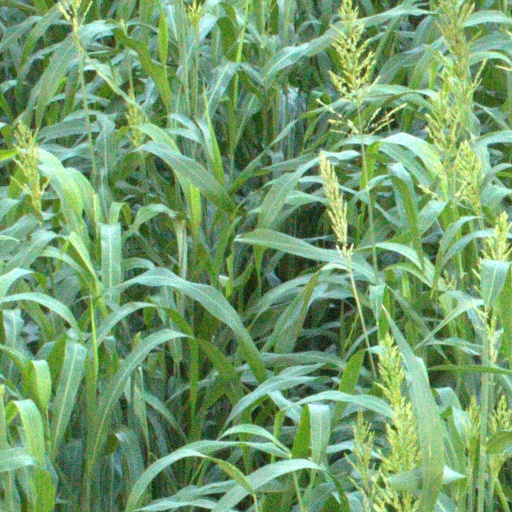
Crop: sorghum